Tröger's base

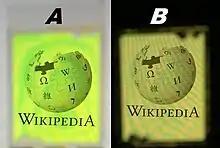
optically active Tröger base analog forms helical superstructures that enables the shown LCD prototype to pass specific wavelengths of light through a pair of parallel (A) and crossed (B) linear polarizers

Tröger's base and its analogs have attracted much academic interest. They function as ligands and ligand precursors in coordination chemistry. When the methyl groups are replaced by carboxylic acids or pyridine amide groups a host–guest chemistry interaction can take place between the Tröger's base and other molecules including glycosaminoglycans. It is found that the cavity dimensions are optimal for inclusion of suberic acid but that with a longer acid sebacic acid or a shorter acid adipic acid the interaction is less favorable.